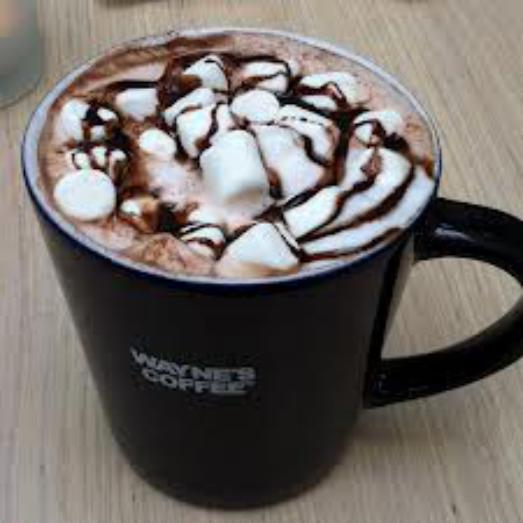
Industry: Food